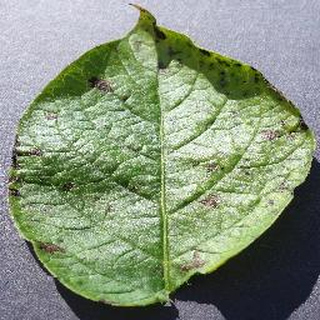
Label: potato_early_blight